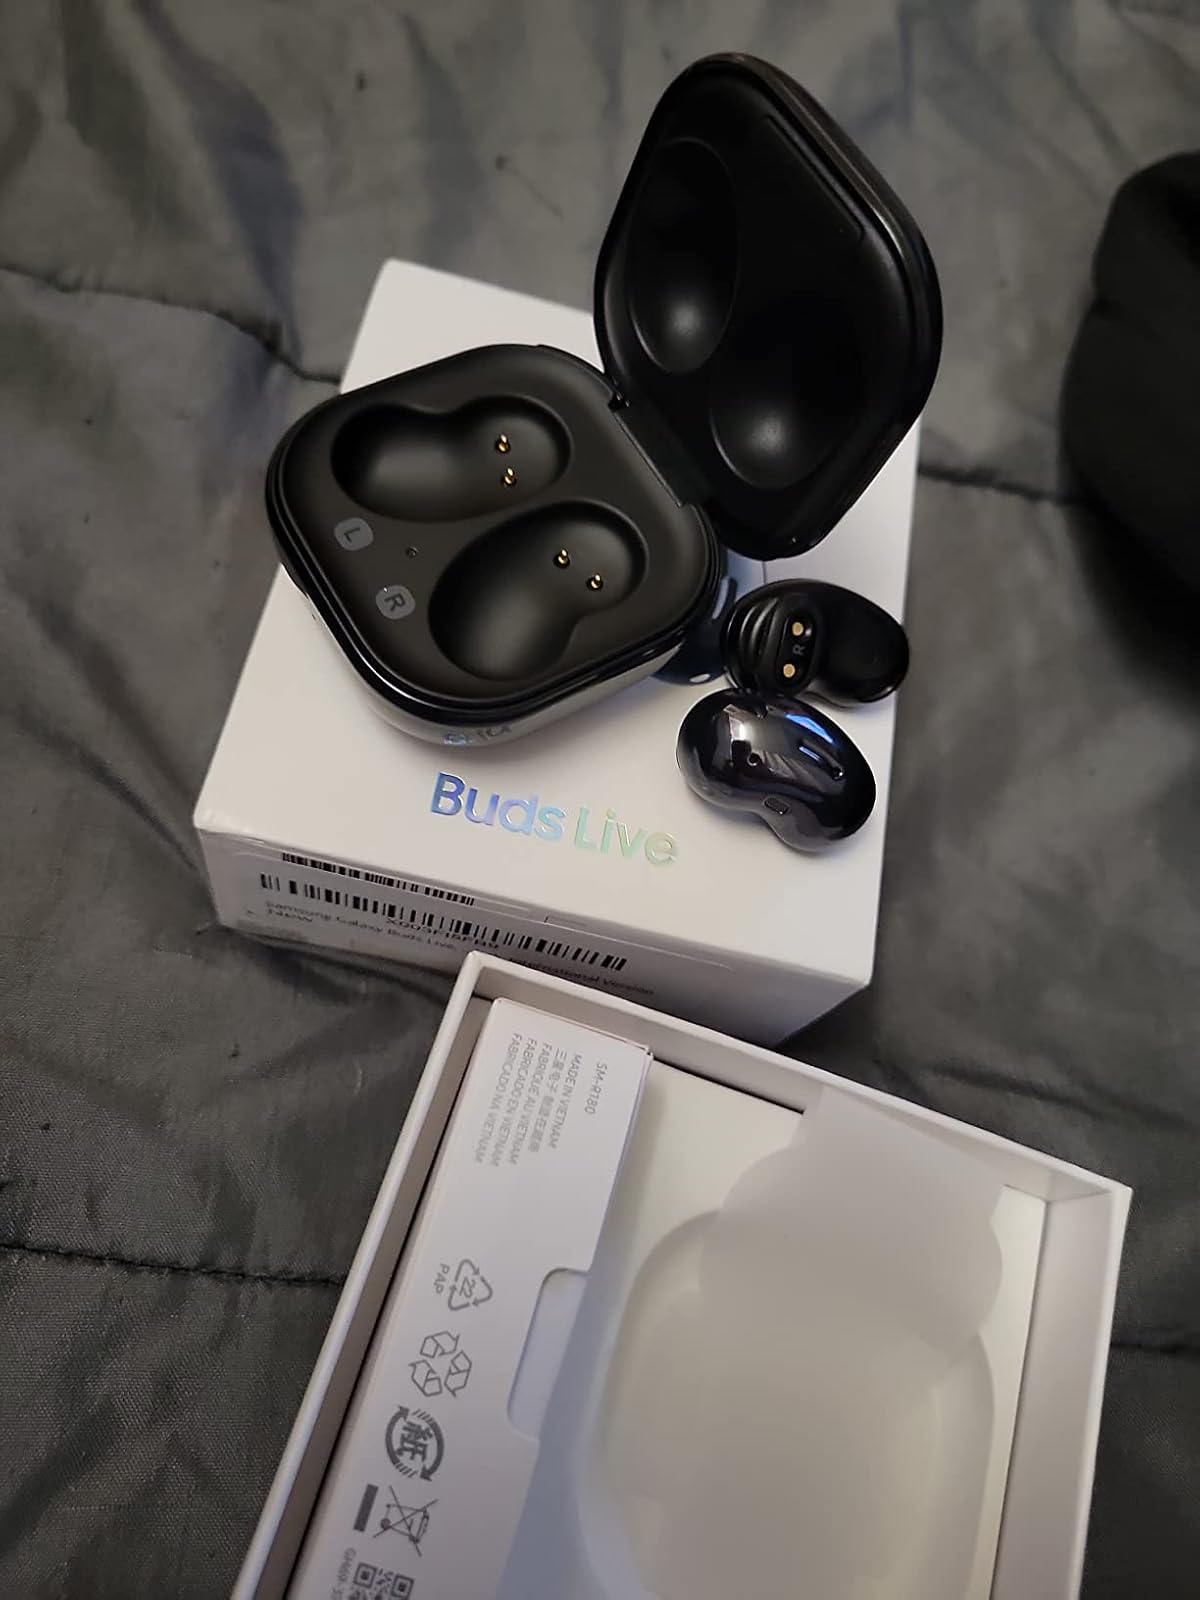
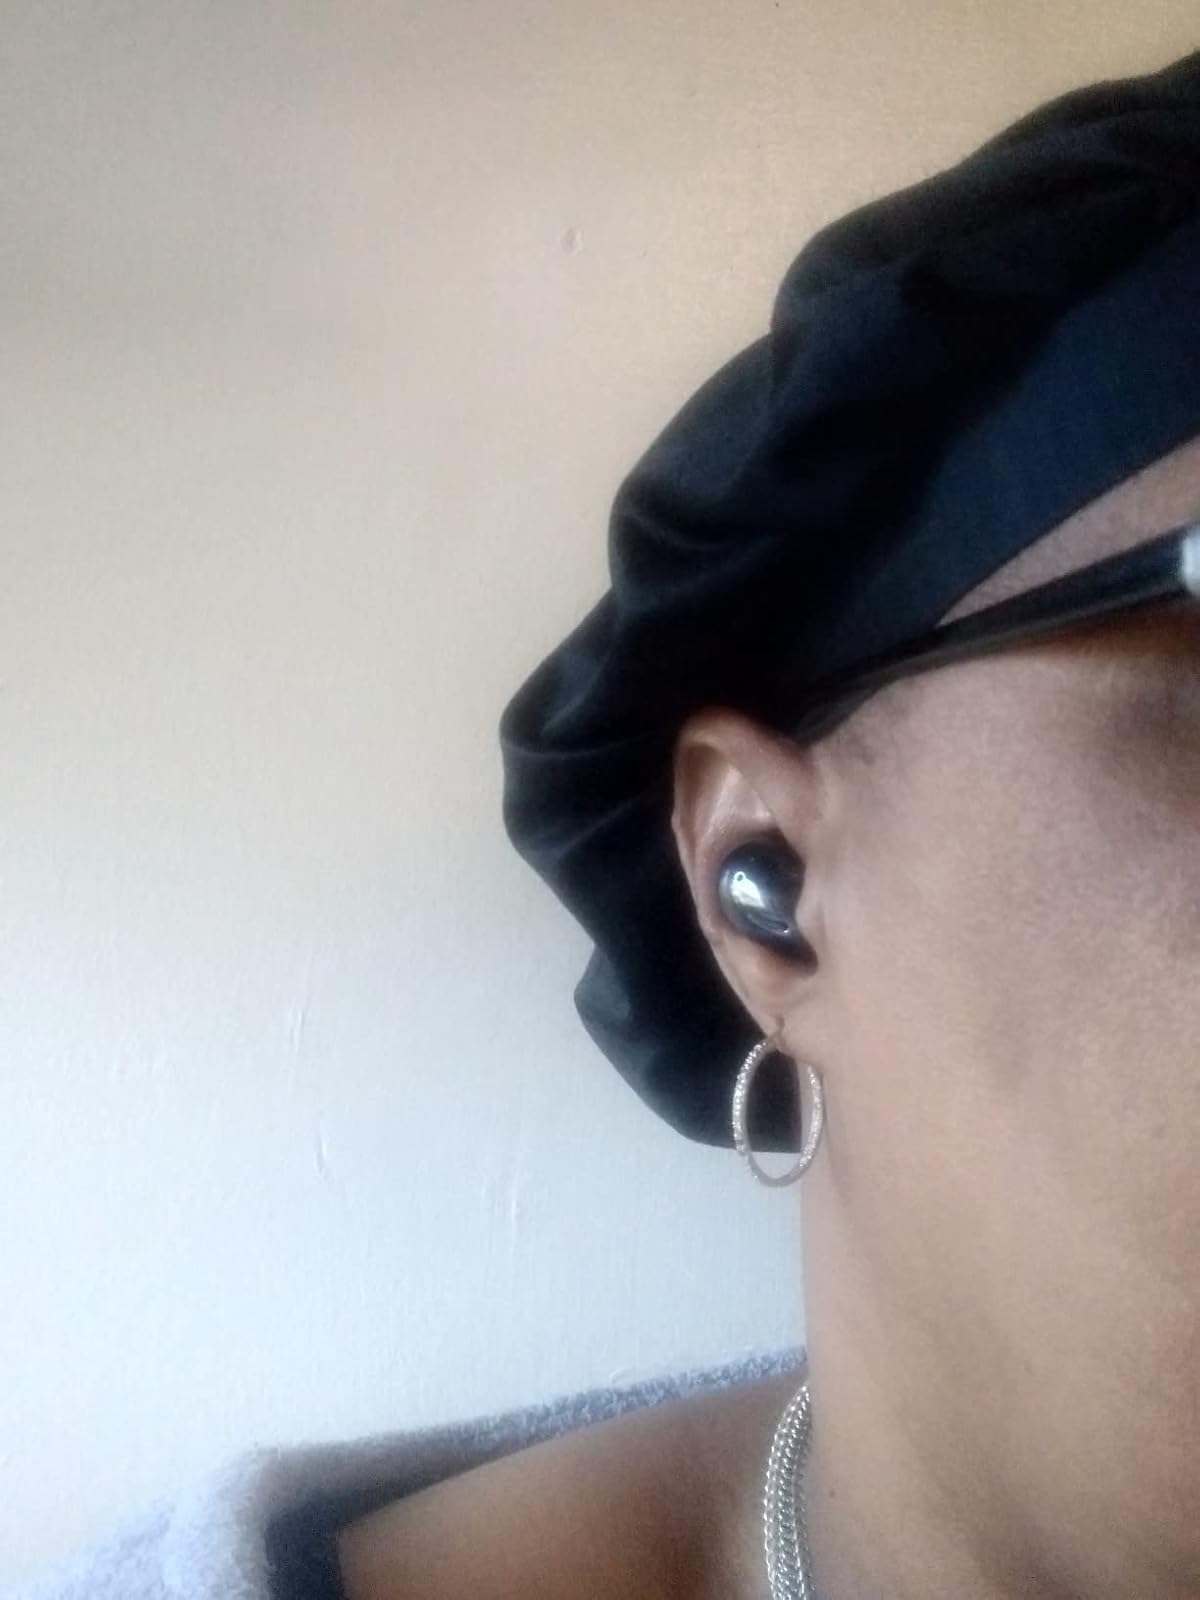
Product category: earbuds
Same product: yes